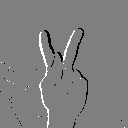
ASL letter: k